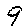
Label: 9